Kyle Garlick

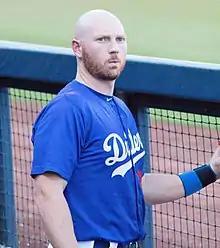
Garlick with the Tulsa Drillers in 2016

Kyle Bruce Garlick (born January 26, 1992) is an American professional baseball outfielder for the Charros de Jalisco of the Mexican League. He has previously played in Major League Baseball (MLB) for the Los Angeles Dodgers, Philadelphia Phillies, and Minnesota Twins. Prior to his professional career, Garlick played college baseball for the Cal Poly Pomona Broncos, where he set the single-season record for home runs.